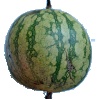
Label: watermelon